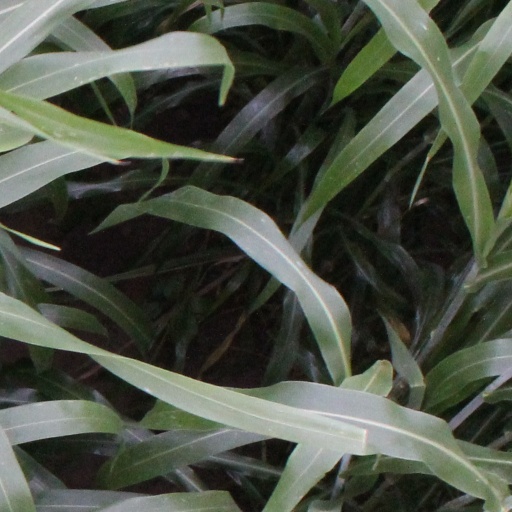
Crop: sorghum